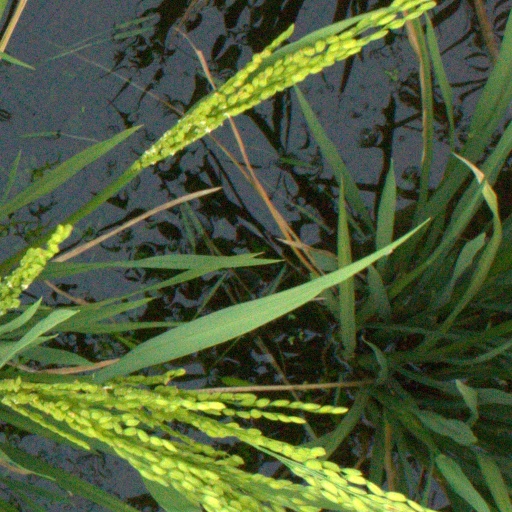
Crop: rice